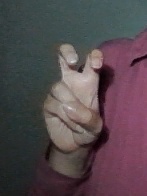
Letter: toot